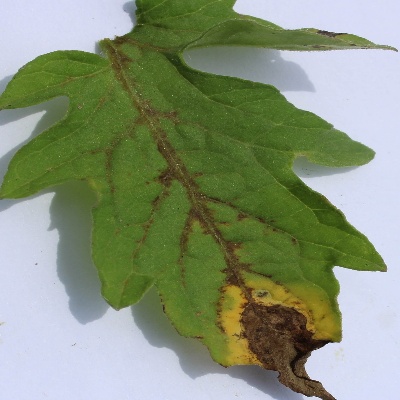
Crop: Tomato
Condition: leaf blight